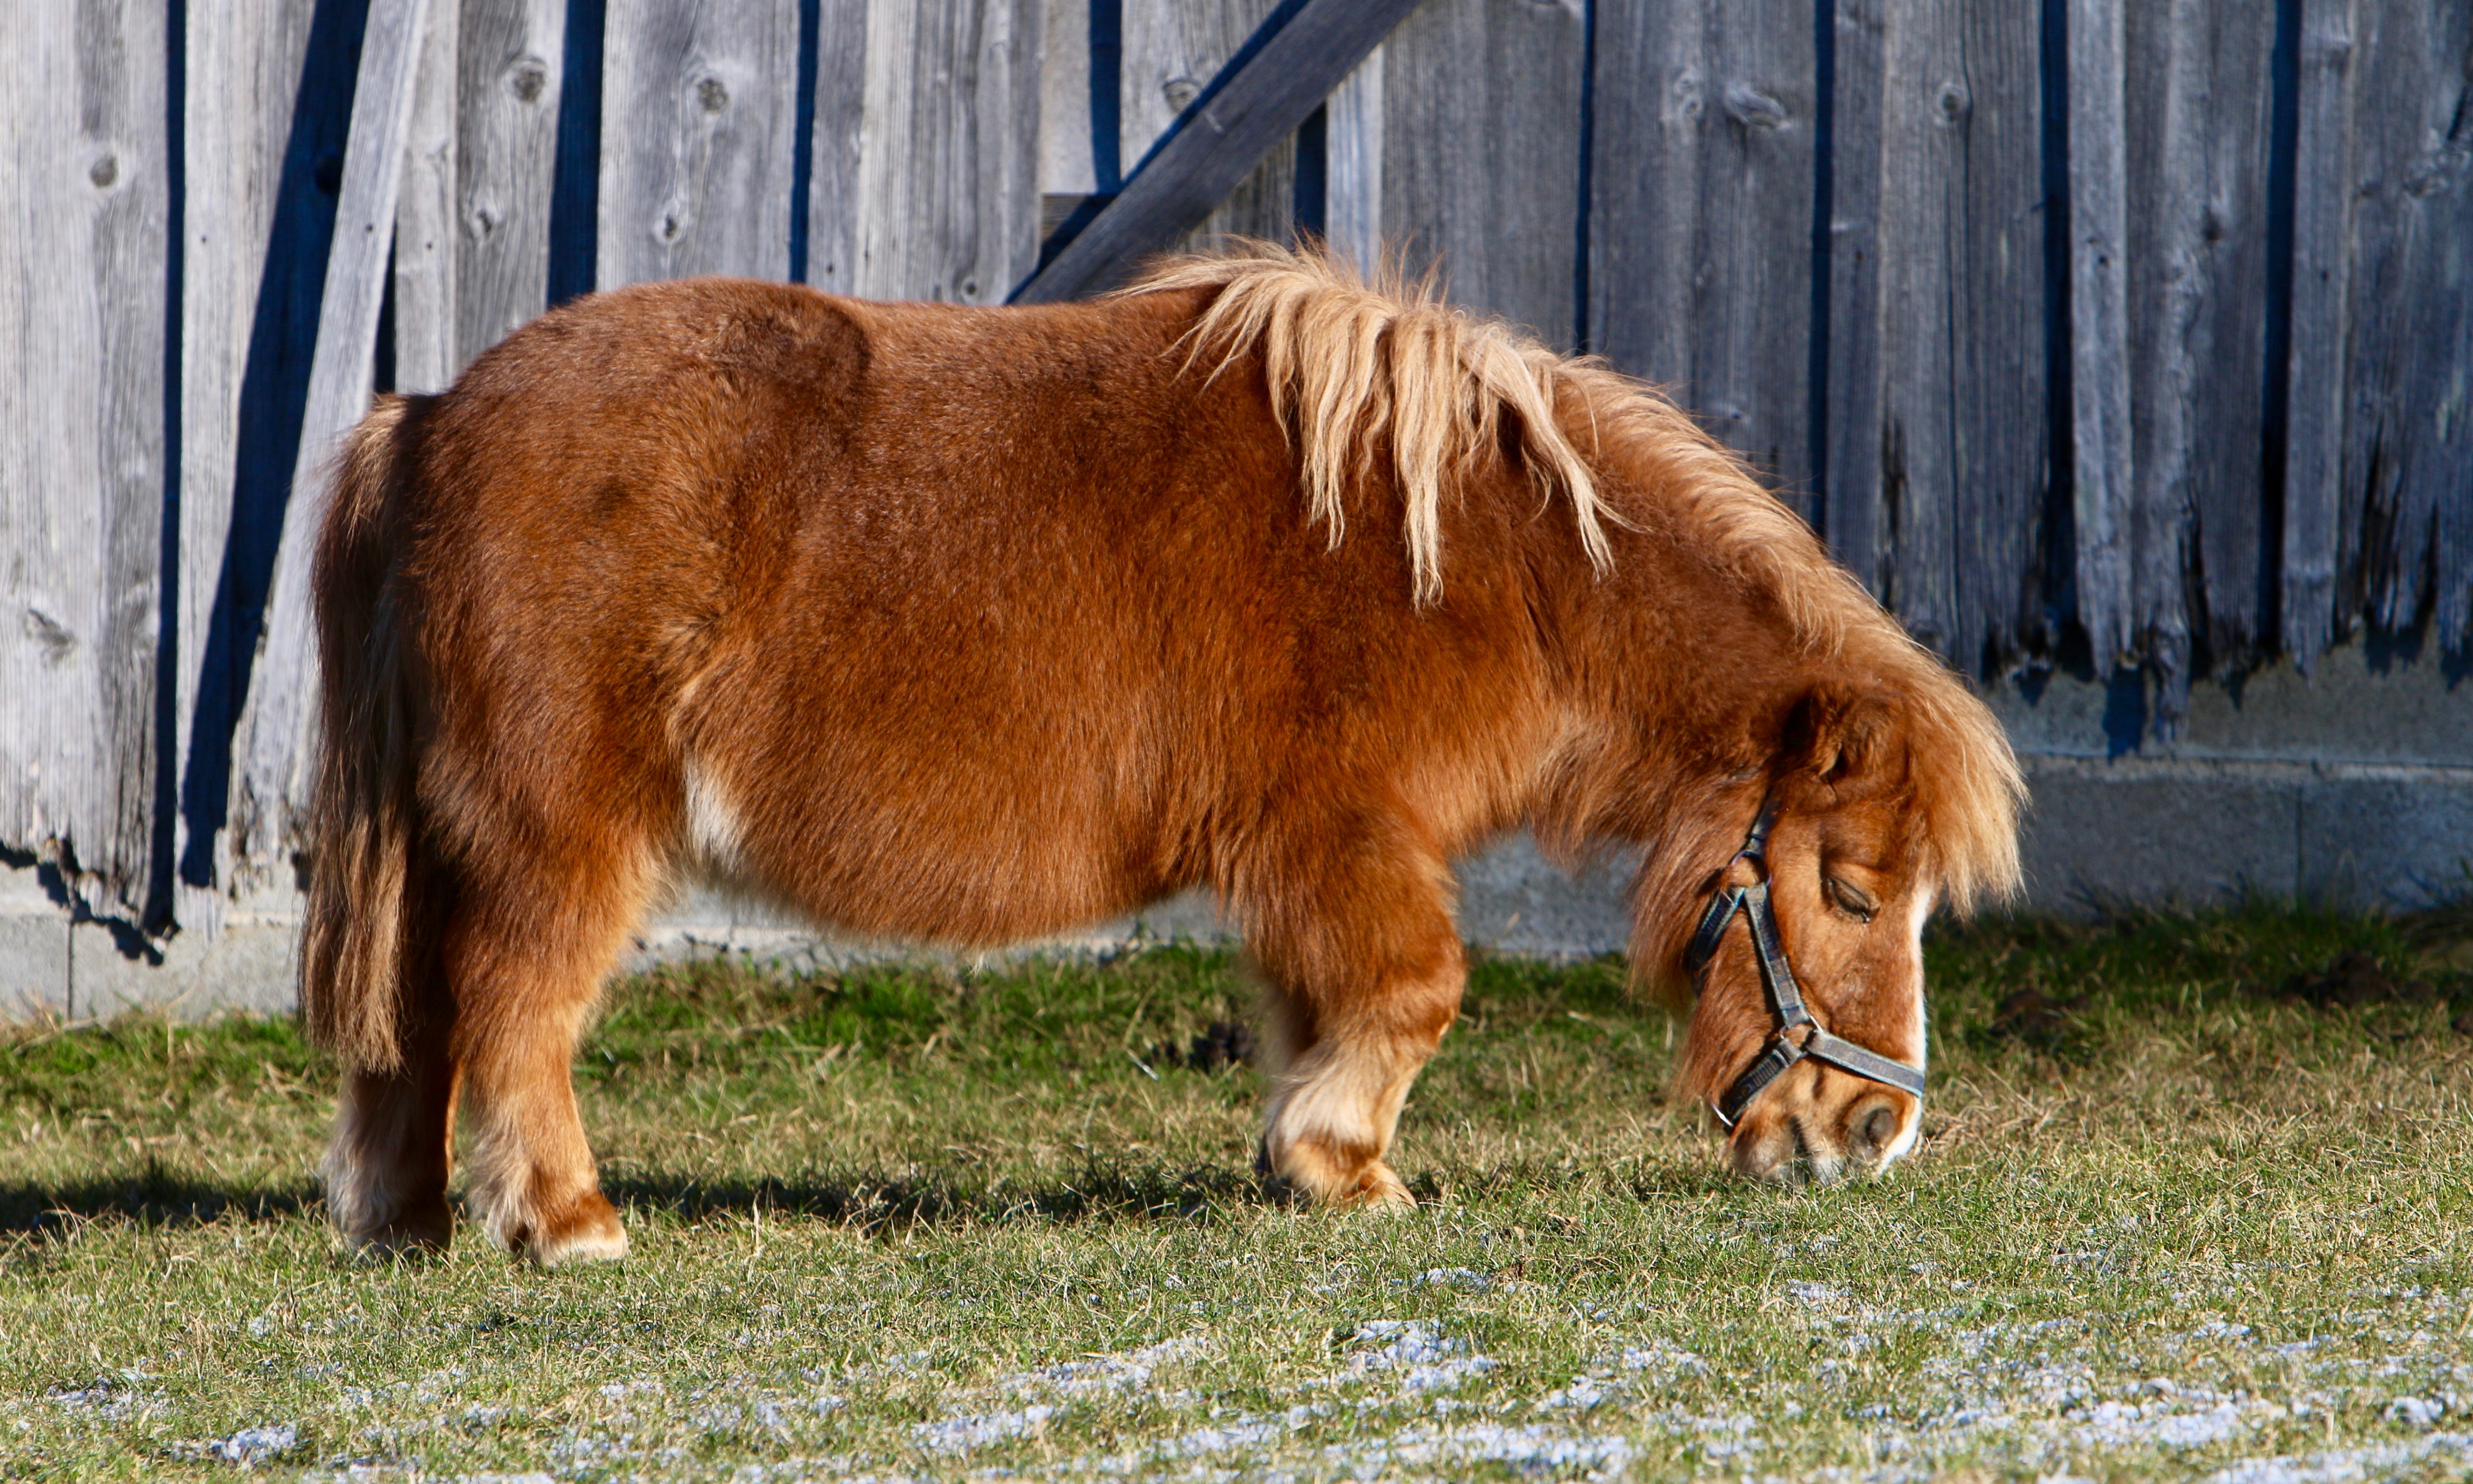
grass, meadow, wildlife, pasture, grazing, horse, mammal, mane, fauna, eating, pony, vertebrate, mare, foal, cattle like mammal, horse like mammal, mustang horse